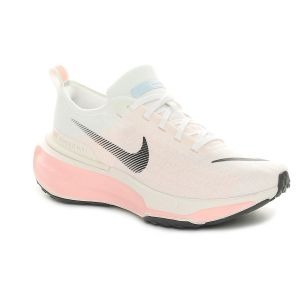
Nike Scarpa da Running Donna  Invincible 3 Bianco Rosa   Sconto 11%
Prezzo: 170,00 €